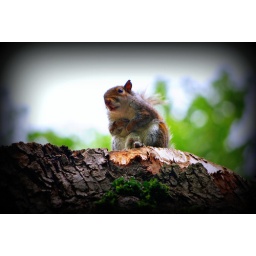
spotted this character on top of a tree surveying what was going on in the park